Stagecoach Group

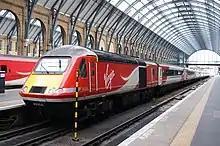
Virgin Trains East Coast Class 43 at King's Cross in September 2015

Virgin Trains East Coast, in which Stagecoach held a 90% shareholding, operated the InterCity East Coast franchise from March 2015 to June 2018.